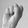
ASL letter: S